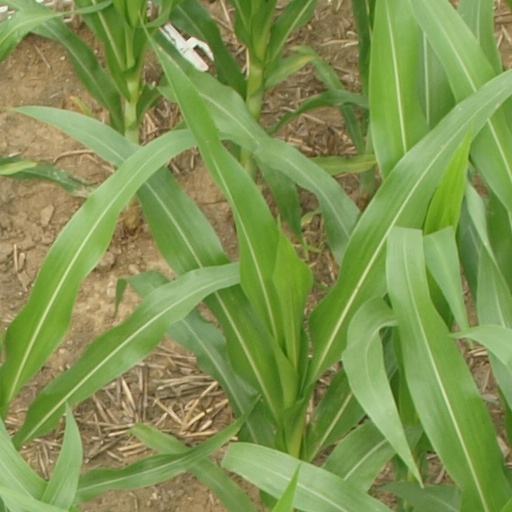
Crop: maize; corn